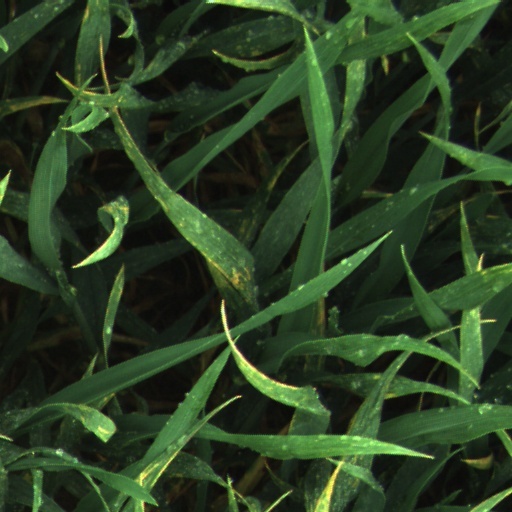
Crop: wheat